Kulikovo Field

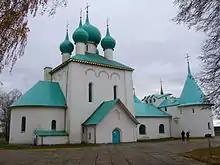
The memorial church of St. Sergius

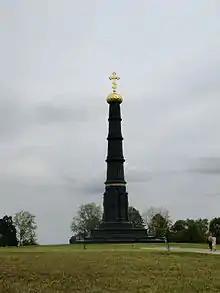
Memorial column on the Red Hill, erected in 1848

Kulikovo Field is a field in the Kimovsky, Kurkinsky and Bogoroditsky districts of Tula Oblast in Russia.